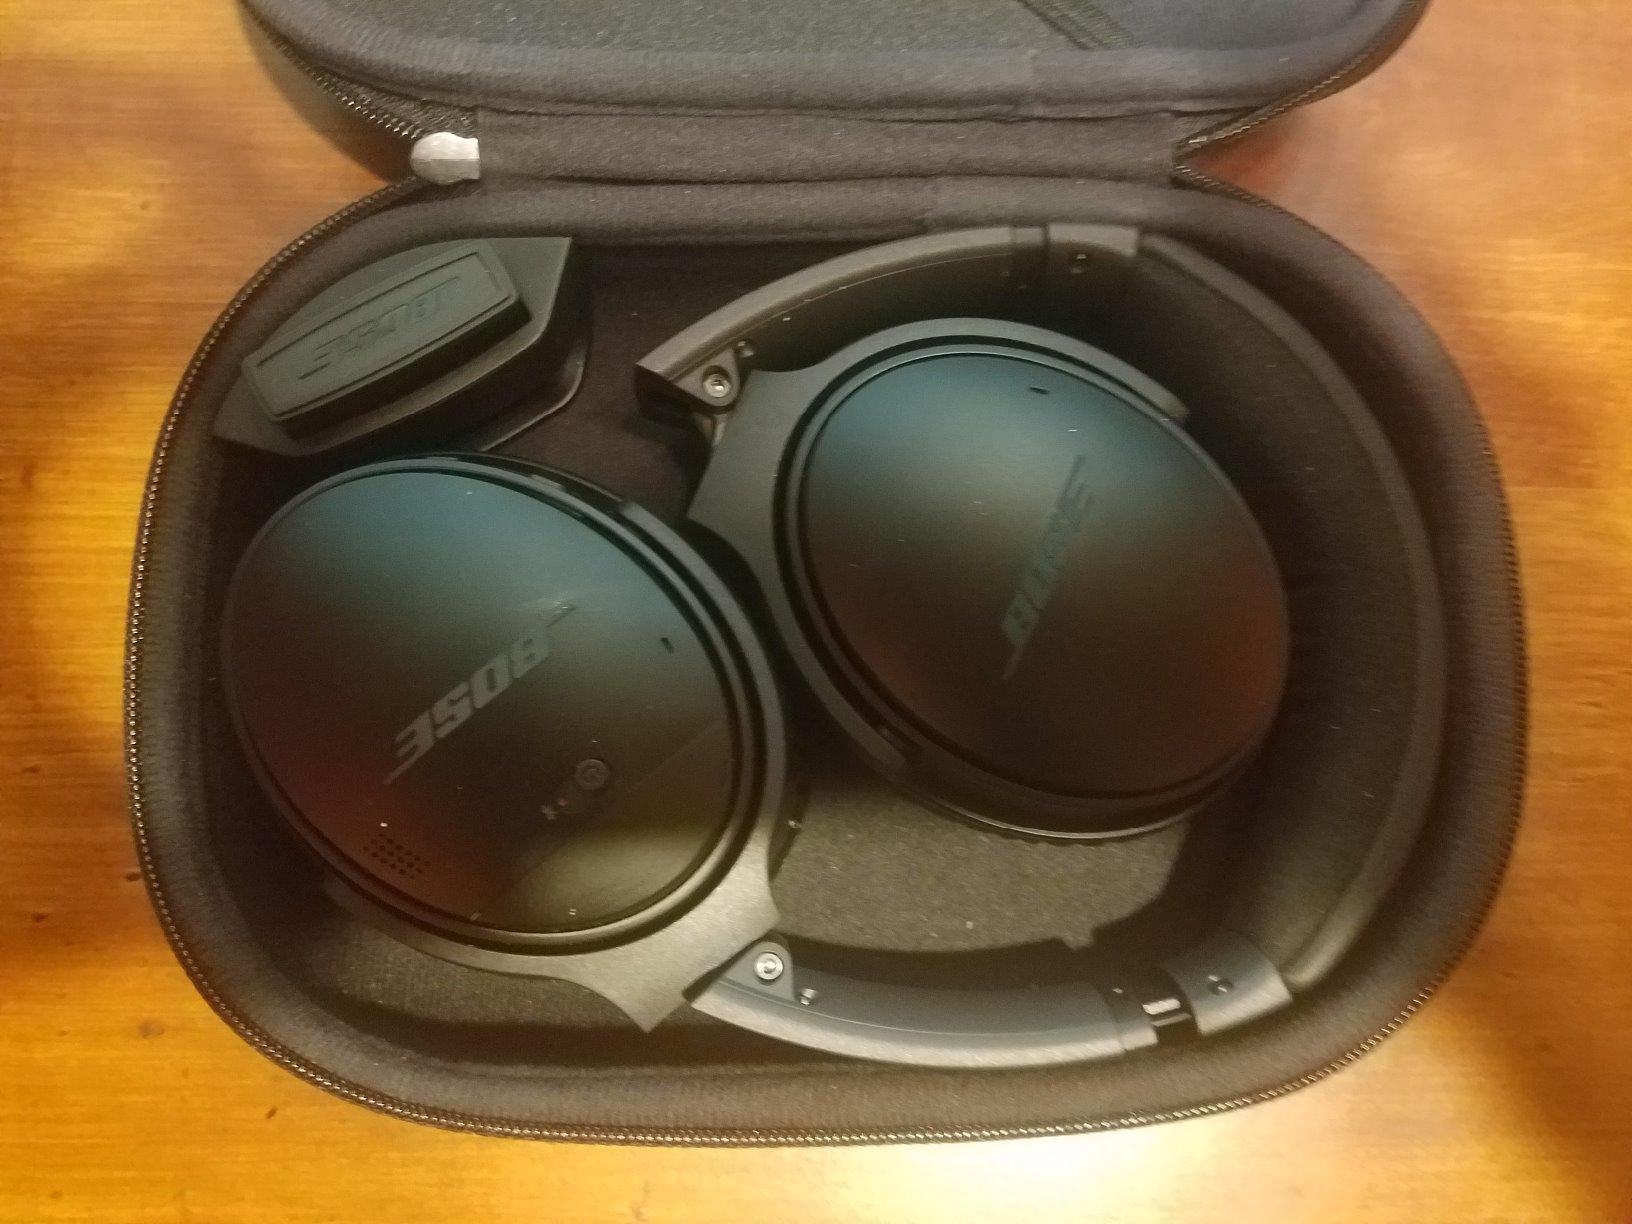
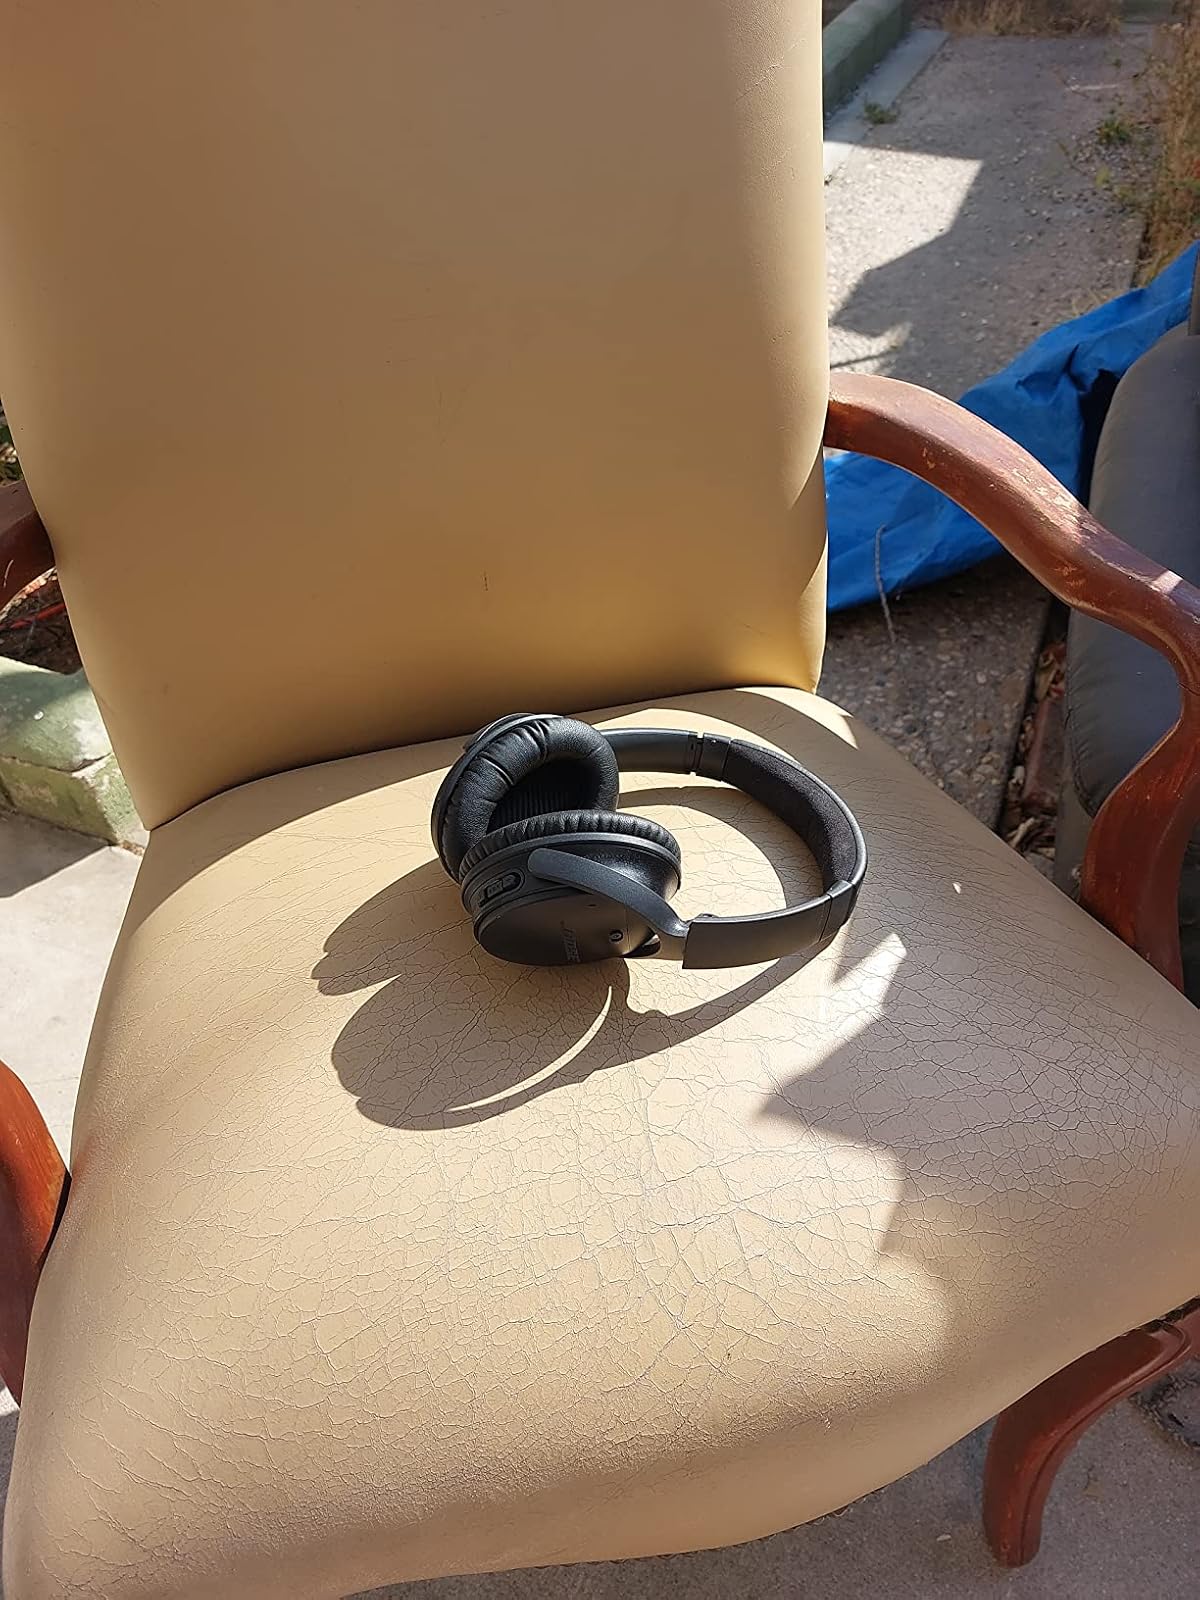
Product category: headphones
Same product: yes